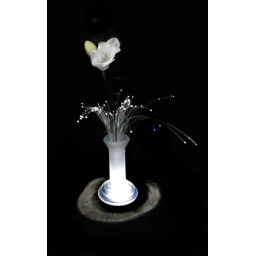
under lit flower base with leds and fiber optics